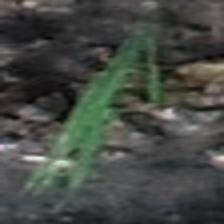
Label: single